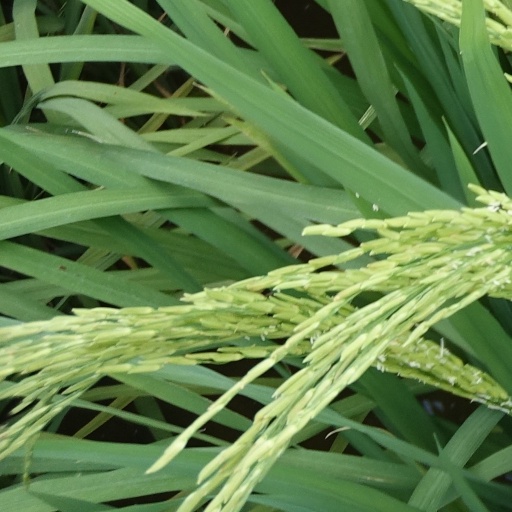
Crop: rice